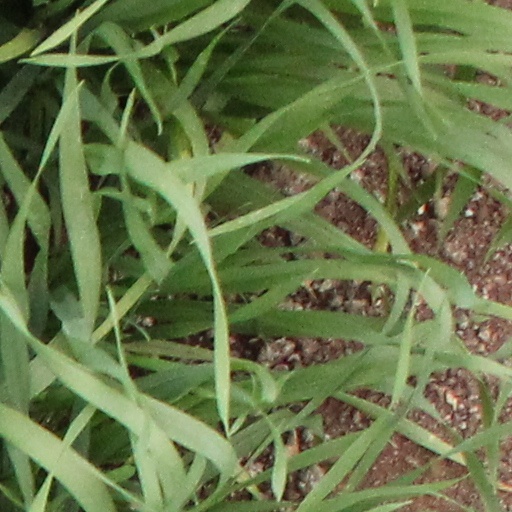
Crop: wheat